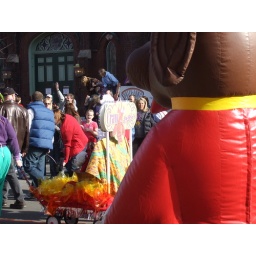
dog parade large and in a plastic dogsuit